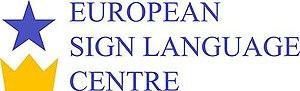
Spread the sign est un dictionnaire international pour les langues des signes. Au début il n y avait que 6 langues. Spread the sign est dirigée par l'ONG sign language.eu à Örebro en Suède. L'organisation est financée par différent projets. Aujourd'hui il y a plus de 300 000 signes dans la base de données de Spreadthesign. L'addition de nouveaux signes et langues est toujours en cours.